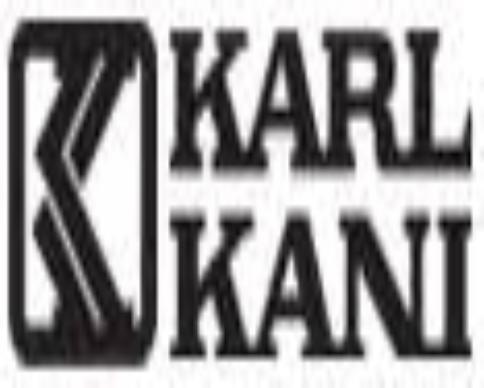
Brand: Karl Kani-2
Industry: Clothes